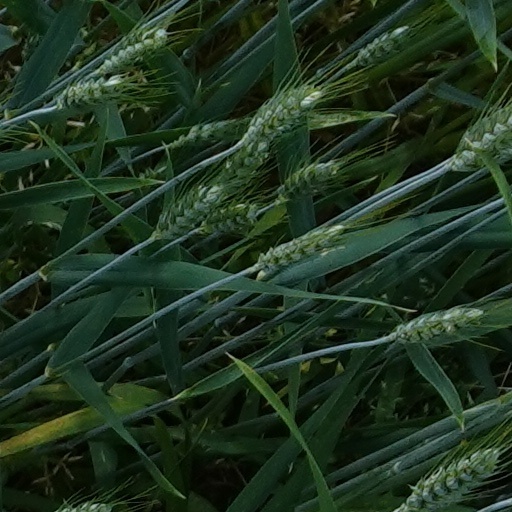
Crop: wheat